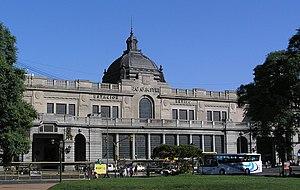
Cet article recense les monuments historiques nationaux de la ville de Buenos Aires, en Argentine.
La Estación Retiro est le site regroupant trois gares ferroviaires, de la ville de Buenos Aires, capitale de l'Argentine.